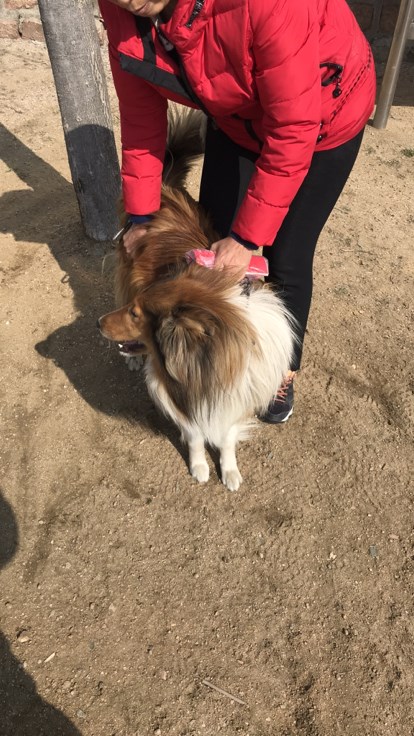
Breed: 227-n000094-collie